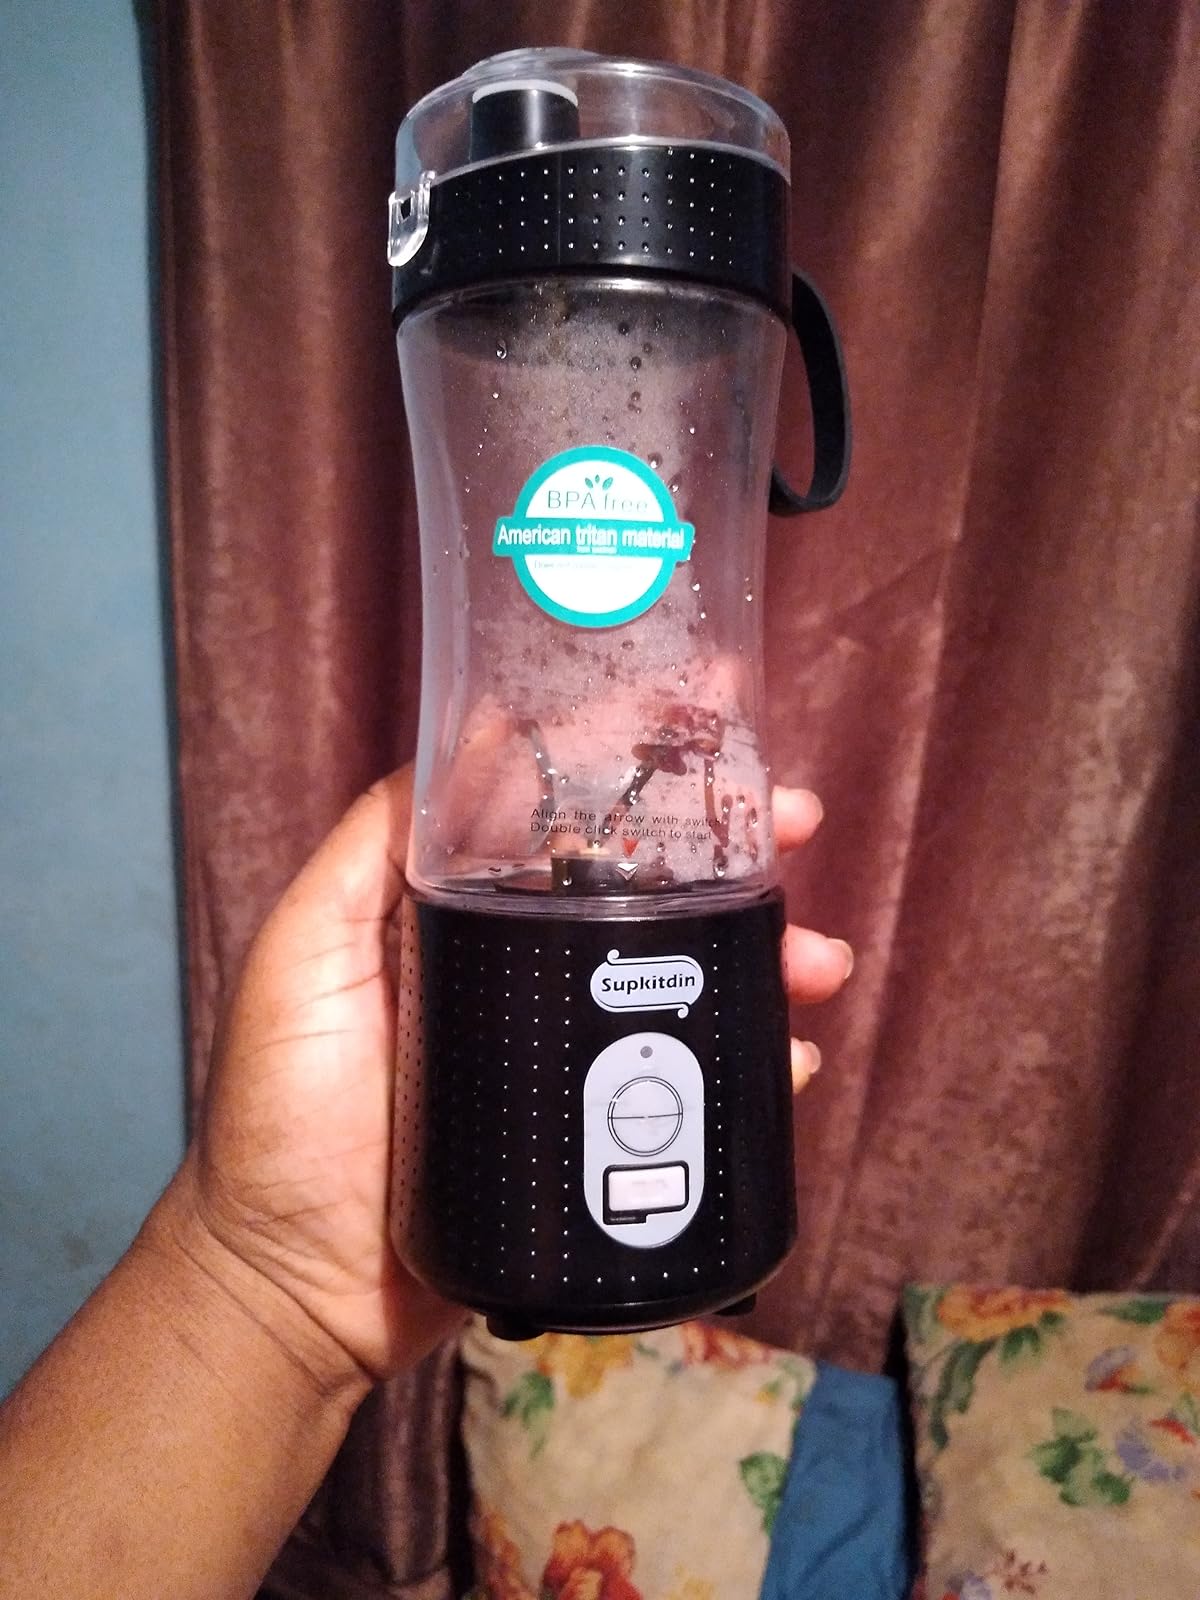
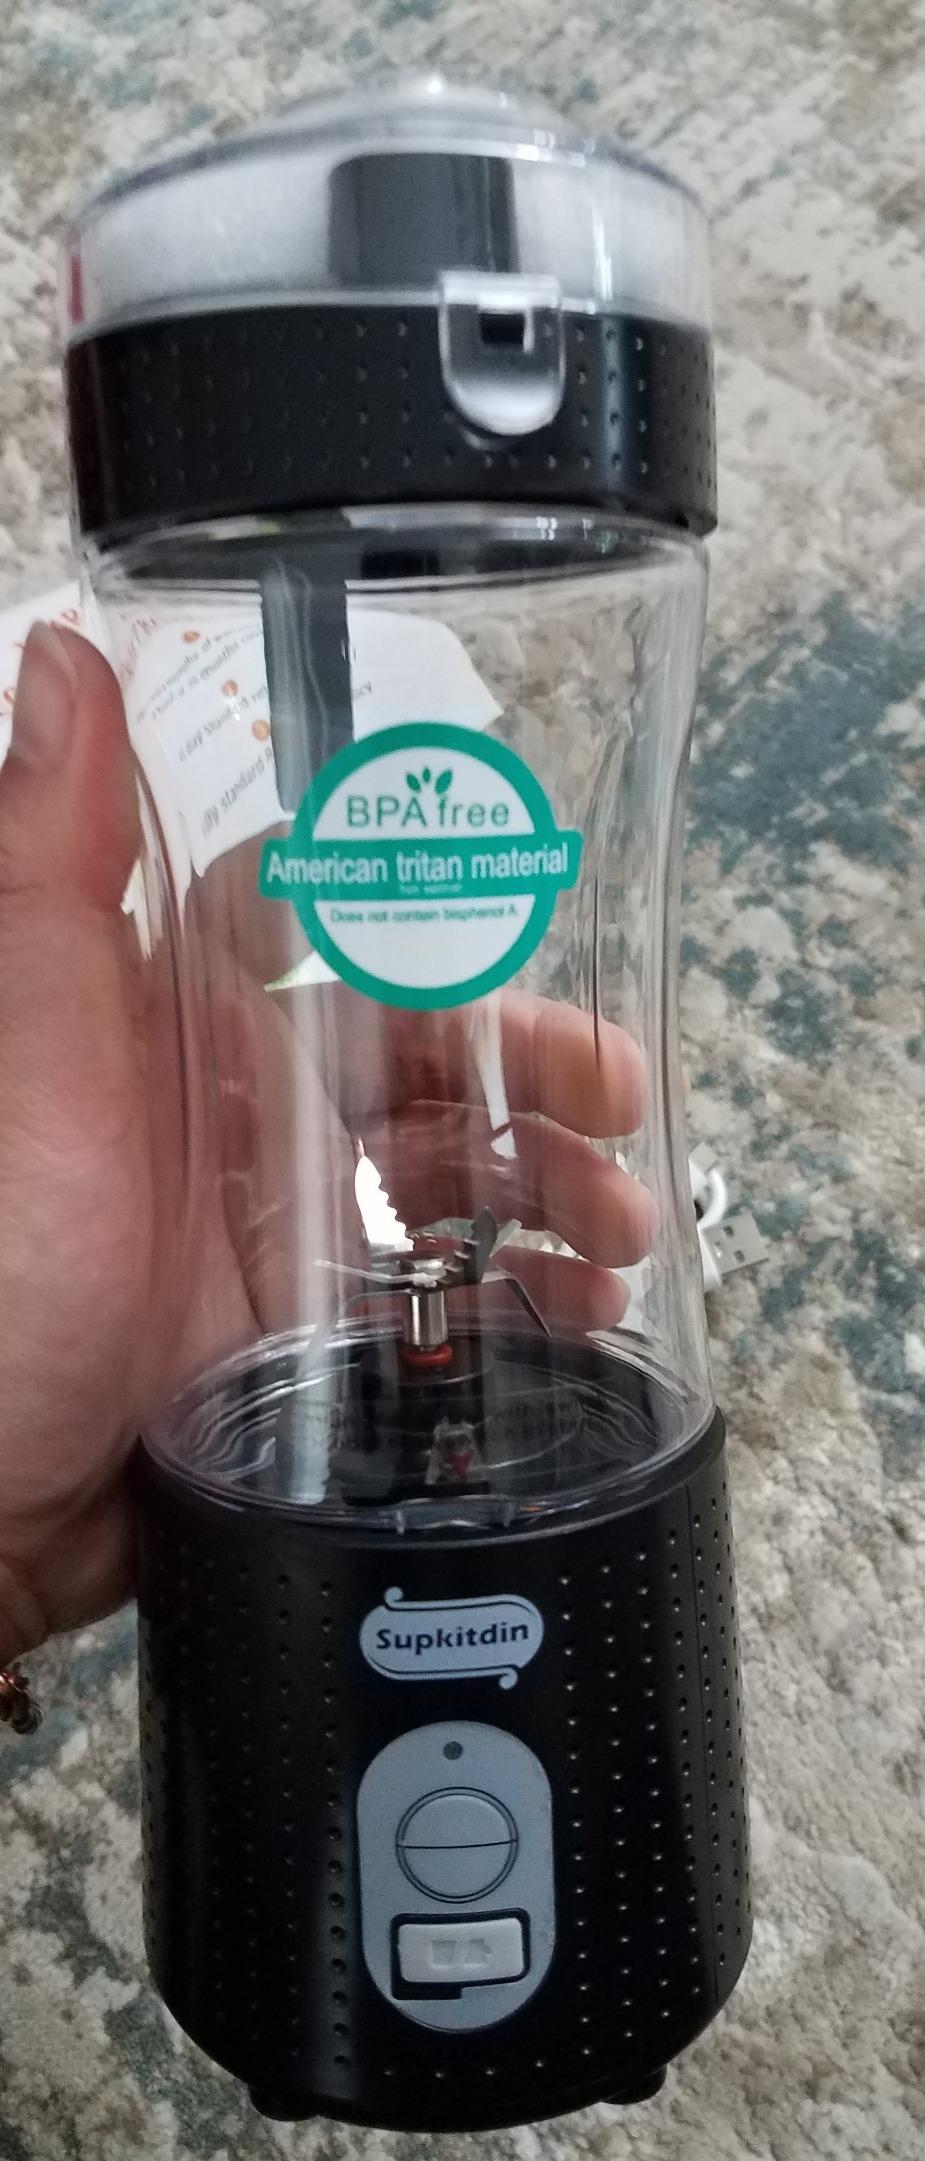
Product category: items_blender
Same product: yes